Azores Voyage of 1589

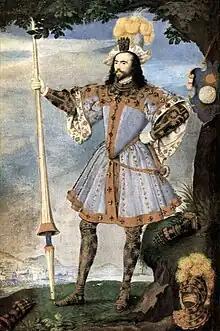
George Clifford, Earl of Cumberland by Nicholas Hilliard

On 6 September 1589 the English fleet arrived off Horta harbour in Faial. The Forte de Santa Cruz which dominated the harbour was approached under a truce and a surrender was demanded, but the Governor of the place refused saying that their "oath and allegiance lay to King Philip of Spain". After this was done 300 English troops descended on the beach of Lagoa, launched an attack on the port then swiftly attacked the village, sacked the buildings and forced the residents to flee into the interior. For four days they plundered the possessions of the inhabitants, in addition to demanding a ransom of 2000 ducats. This eventually was paid by the authorities, mostly with the silver of the churches whose buildings were not spared by the destructive fury of the Englishmen. When they attacked the fort, the building was defended by less than fifty Spanish and Portuguese soldiers and was quickly overwhelmed after some resistance. The Governor Diego Gomez was however given a safe conduct by Cumberland personally. Fifty-eight pieces of iron ordnance were also captured and taken away and the platform on which they had stood was demolished, and the buildings within the fort were burned down.